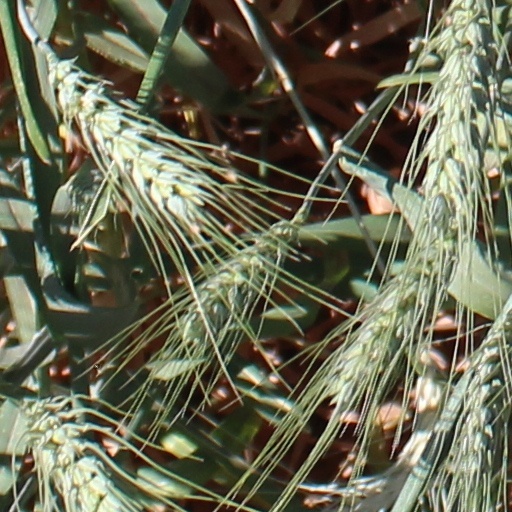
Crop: wheat